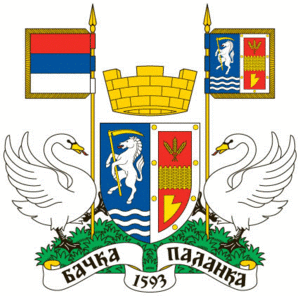
Blason de la ville de Bačka Palanka en Serbie, Voïvodine